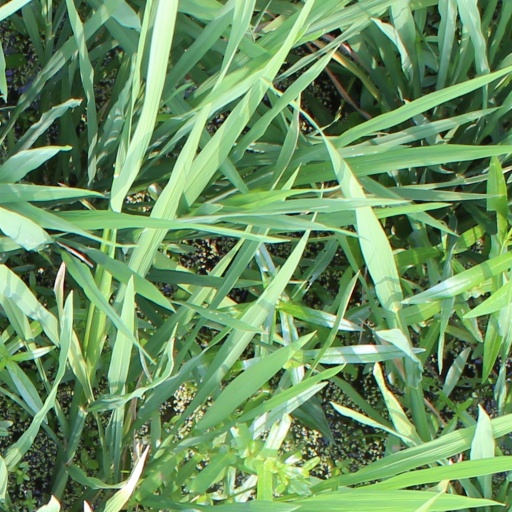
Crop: rice